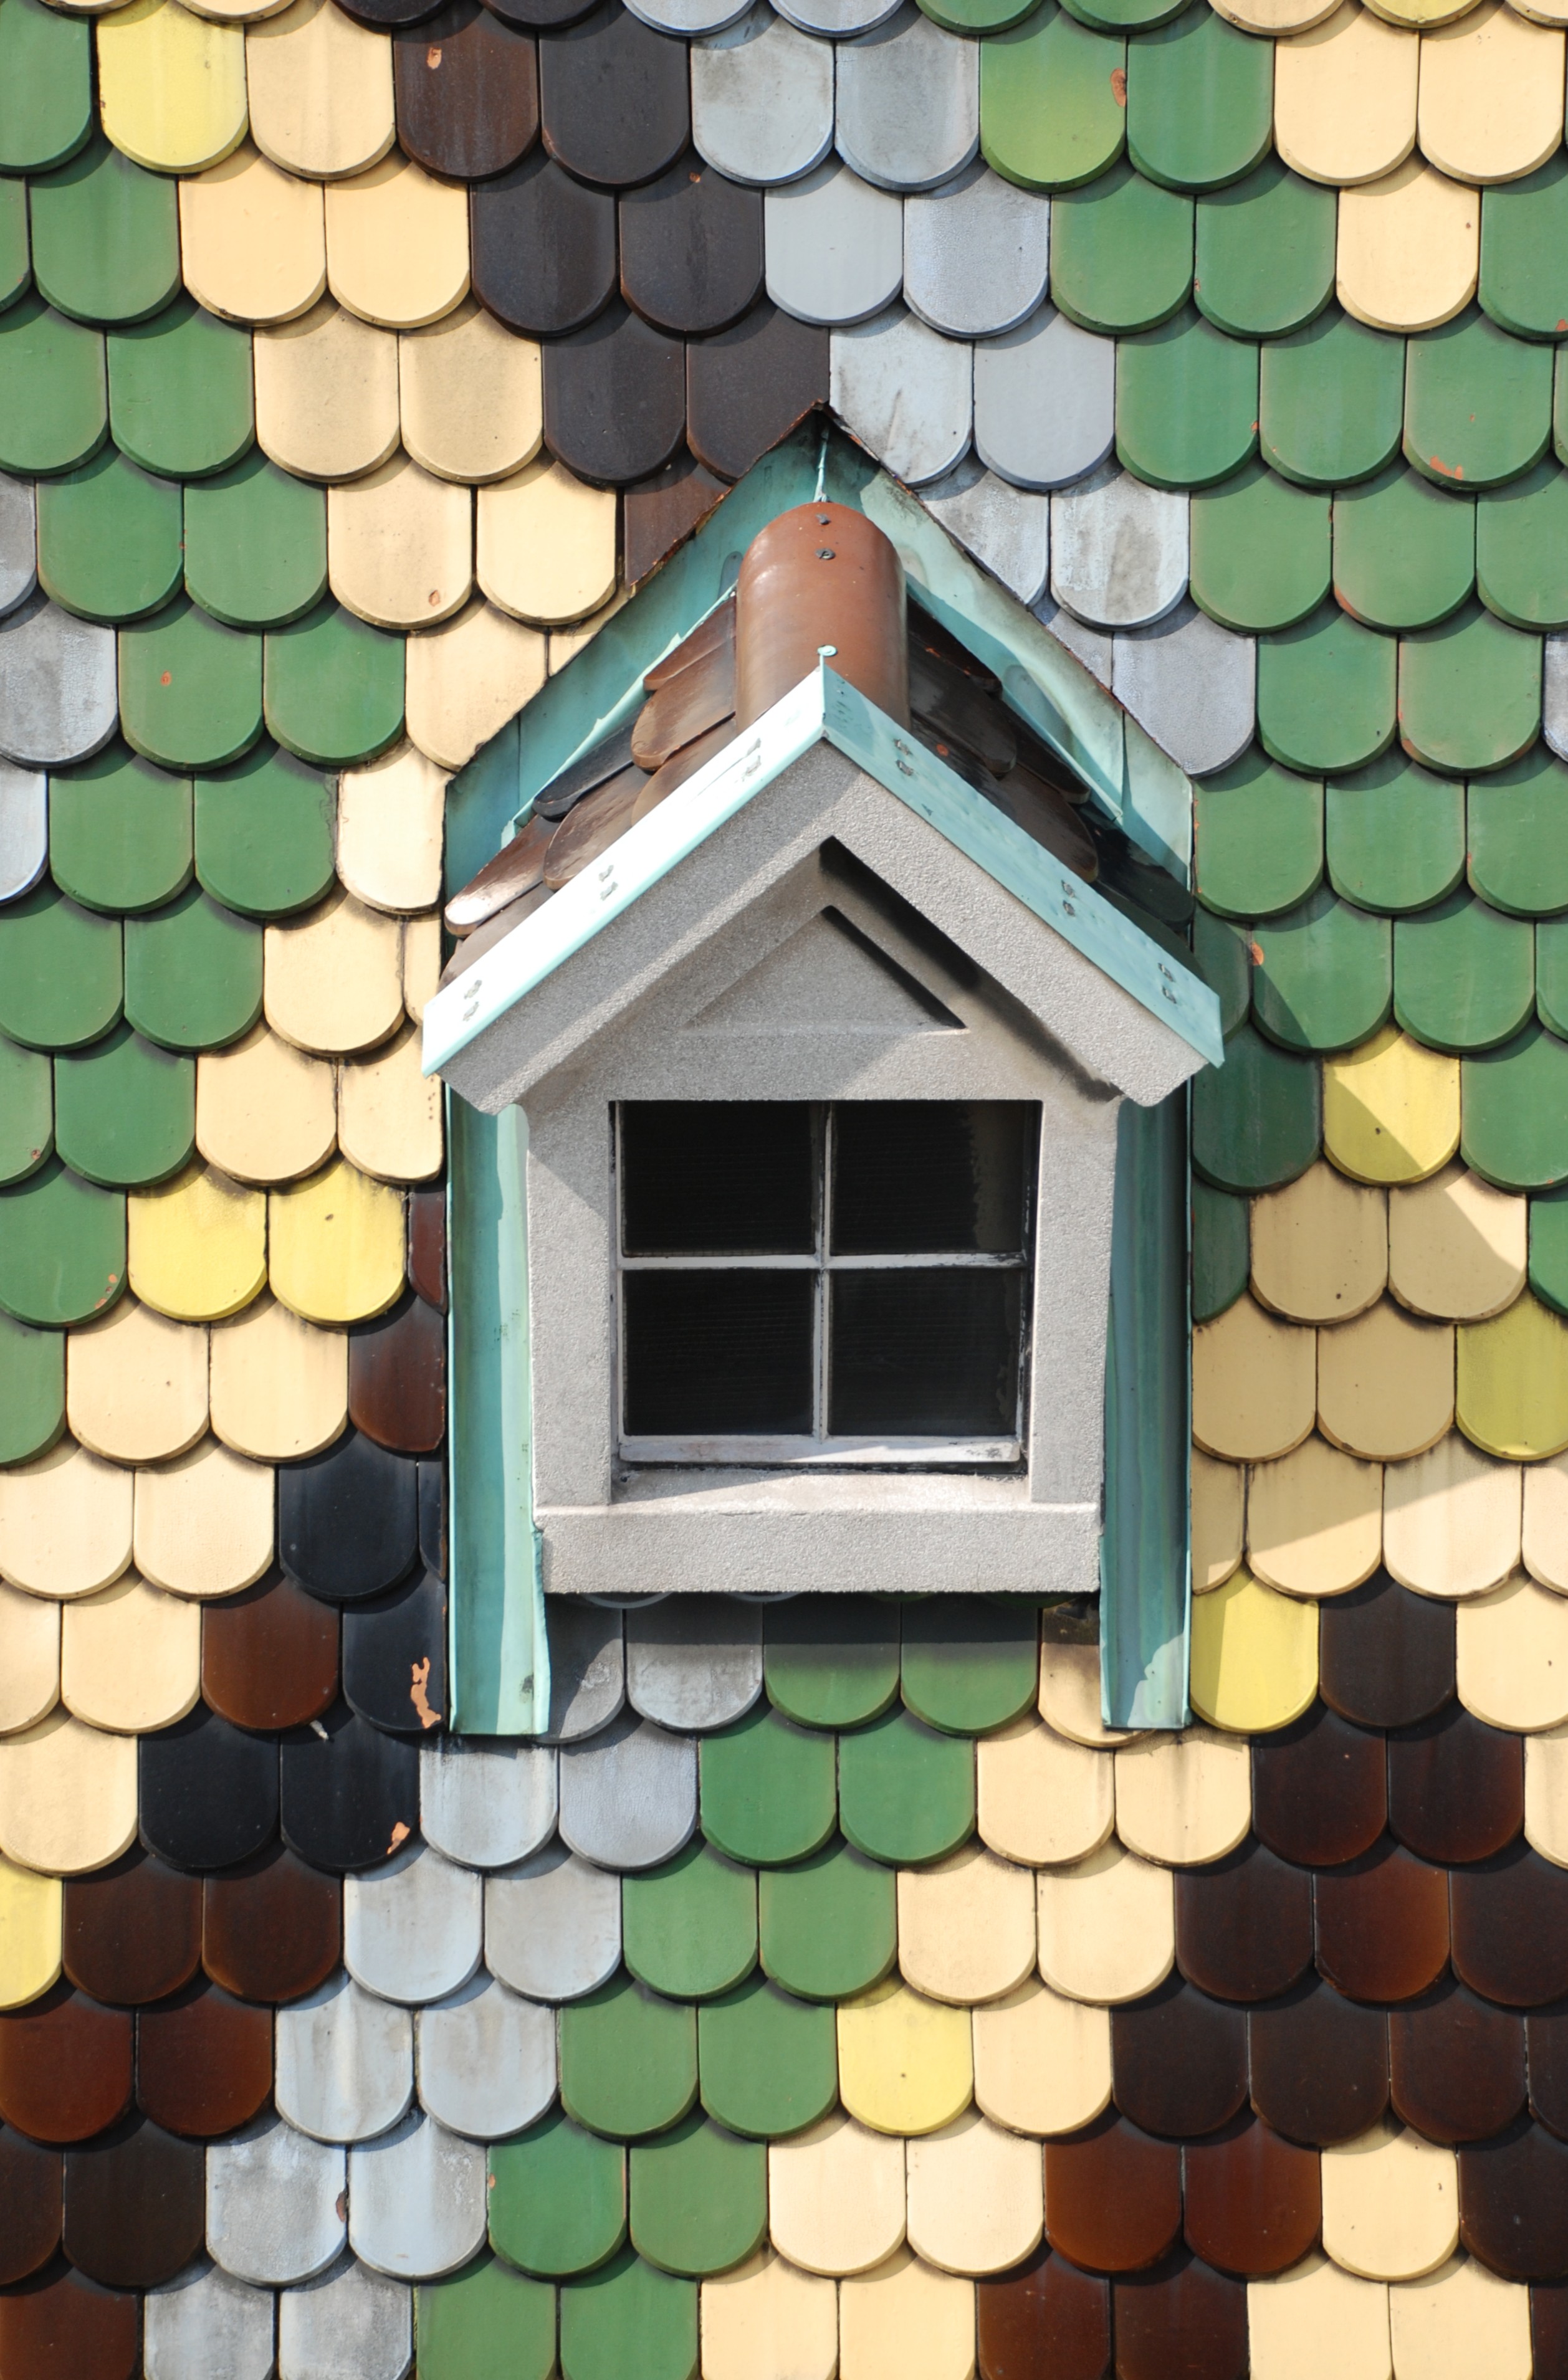
floor, window, roof, city, wall, cityscape, europe, ceiling, pattern, facade, tile, nikon, brick, lighting, interior design, austria, art, design, vienna, d80, cityscapes, brickwork, wien, nikond80, osterreich, screenshot, flooring, daylighting, outdoor structure